Johnston's Grocery Store

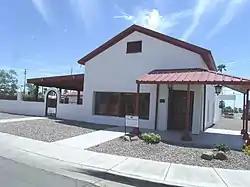
Johnson's Grocery Store

Johnston's Grocery Store, at 301 N. Picacho in Casa Grande, Arizona, is a historic building built around 1907. It was listed on the National Register of Historic Places in 1985.